Switzerland in the Eurovision Song Contest 2014

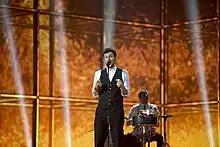
Sebalter during a rehearsal before the second semi-final

Sebalter took part in technical rehearsals on 30 April and 3 May, followed by dress rehearsals on 7 and 8 May. This included the jury show on 7 May where the professional juries of each country watched and voted on the competing entries.